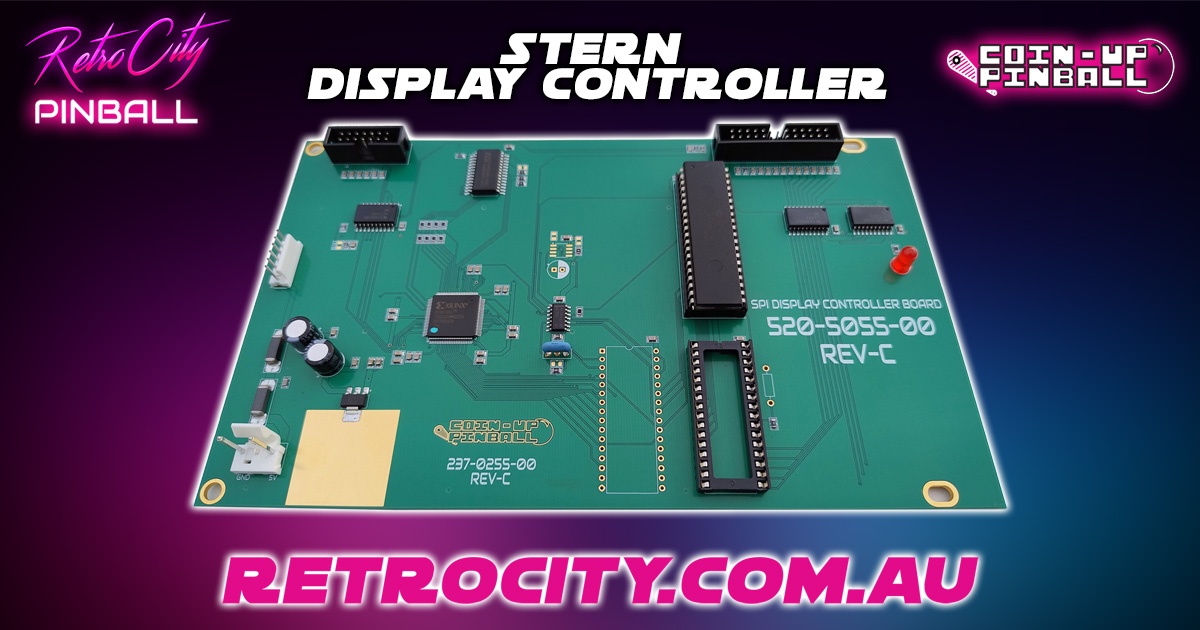
Stern / Data East / Sega DMD Dot Matrix Display Board 237-0255-00 / 520-5055-00
Stern / Data East / Sega DMD Display Board 237-0255-00 / 520-5055-00 Stern DMD Dot Matrix Controller Display Driver board compatible with Data East, Sega, Stern Whitestar Pinball machines. Plug and Play direct replacement with all features from the original. Replaces Stern, Data East & Sega 237-0255-00, 520-5055-00, 520-5055-01, 520-5055-02, 520-5055-03 & 520-5044-03 - High Quality Gold Plated Vias and Pads - Genuine Xilinx and RAM - High Quality Components We only use genuine components from reputable companies, (ST, Onsemi, Molex, Nichicon, TE Connectivity, Vishay, Yageo etc) - Upgraded Shrouded IDC Ribbon Cable Headers - True to Original - Supports Every Single Game as the Original * - 12 Months Local Warranty - Designed & Assembled in Australia Game Compatibility: *Display Rom not included, transfer your original or you can order a new one. Adventures of Rocky and Bullwinkle Apollo 13 Austin Powers Elvis Godzilla Goldeneye Grand Prix Guns N' Roses Harley-Davidson (Sega) Harley-Davidson (Stern 2nd Edition) Harley-Davidson (Stern 3rd Edition) High Roller Casino Independence Day Jurassic Park (Data East) Jurassic Park The Lost World (Sega) Last Action Hero Lethal Weapon 3 Lord of the Rings Lord of the Rings Limited Edition Lost in Space Monopoly NASCAR Playboy (Stern) Ripley's Believe It or Not! RollerCoaster Tycoon Sharkey's Shootout Simpsons Pinball Party Sopranos South Park Space Jam Star Wars (Data East) Star Wars Trilogy (Sega) Starship Troopers Striker Xtreme Tales from the Crypt Terminator 3: Rise of the Machines The Who's Tommy Pinball Wizard Twister Viper Night Drivin' WWF Royal Rumble X-Files Titanic (Redemption Game) Udderly Tickets (Redemption Game) Whack a Doodle Doo (Redemption Game) * Please Note: Some Data East games use 2 display ROMs. Although this board will work, this only has the one ROM socket populated. We also sell the original Data East Dot Matrix Board, so if you would like to purchase one for your Data East pinball, please click here .
Brand: Retrocity
Category: Electronics > Arcade Equipment > Pinball Machine Accessories